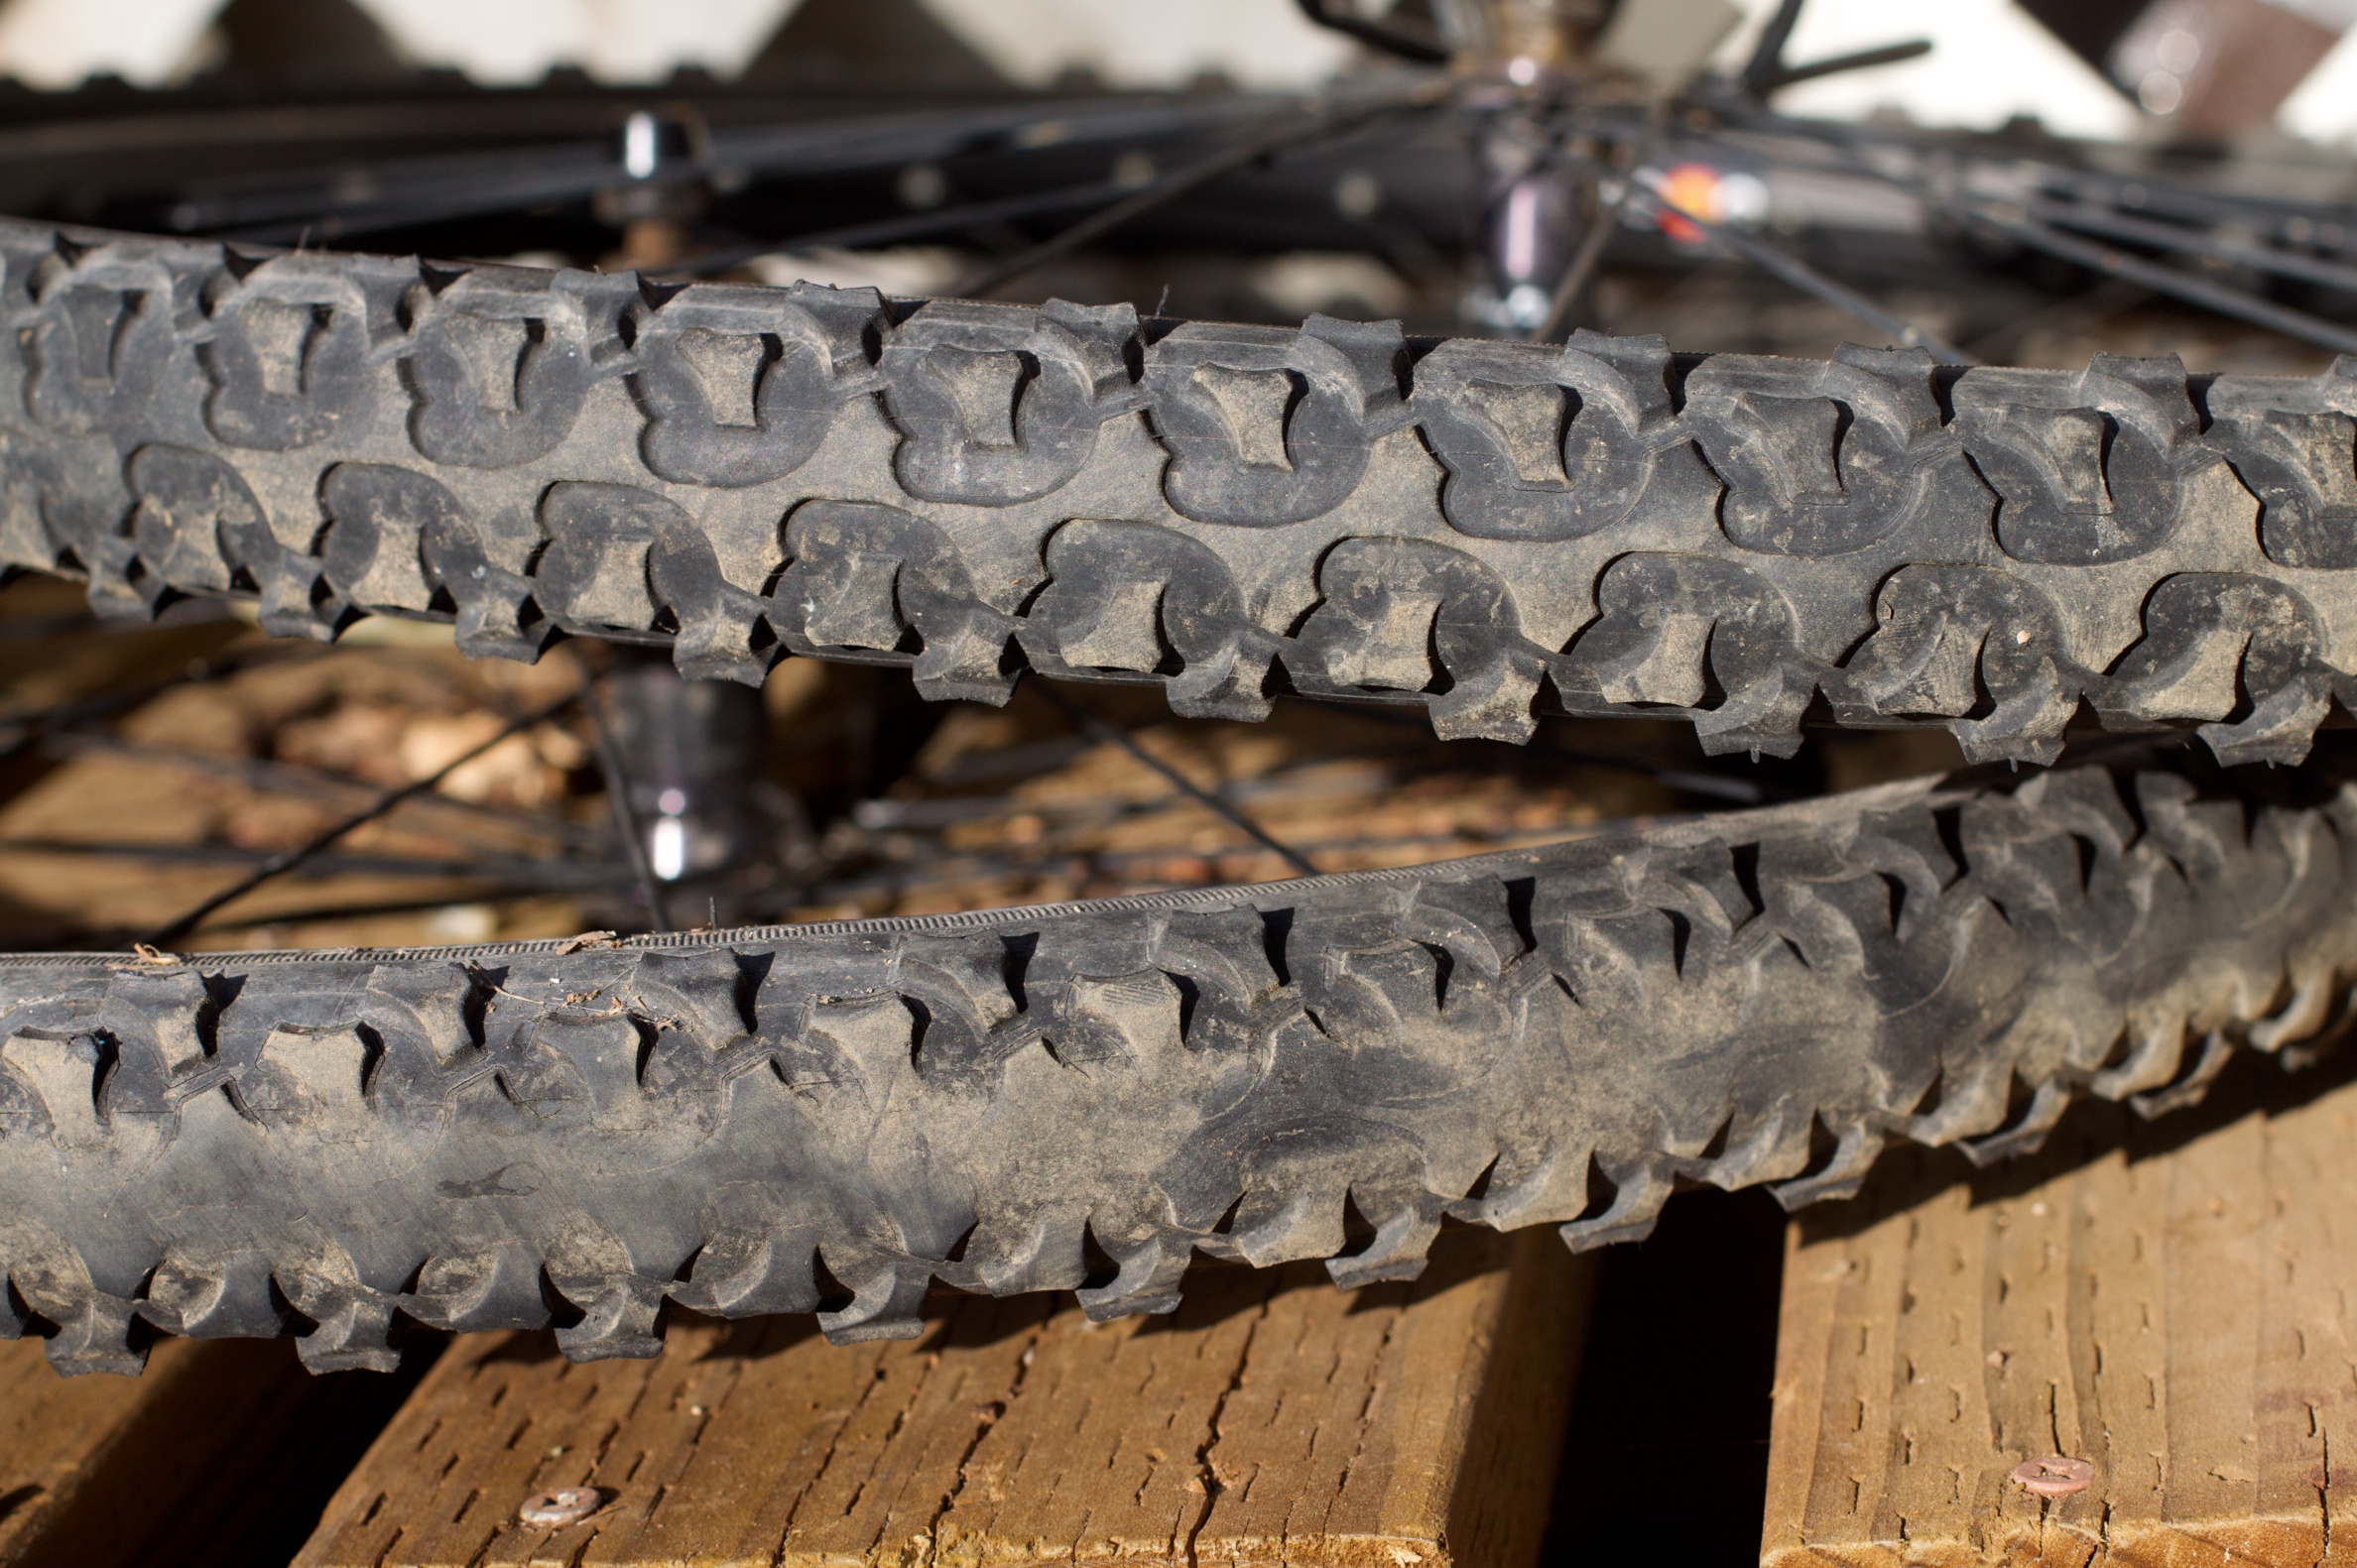
wheel, vehicle, soil, tire, mountain bike, bumper, tread, bicycle part, automotive exterior, automotive tire